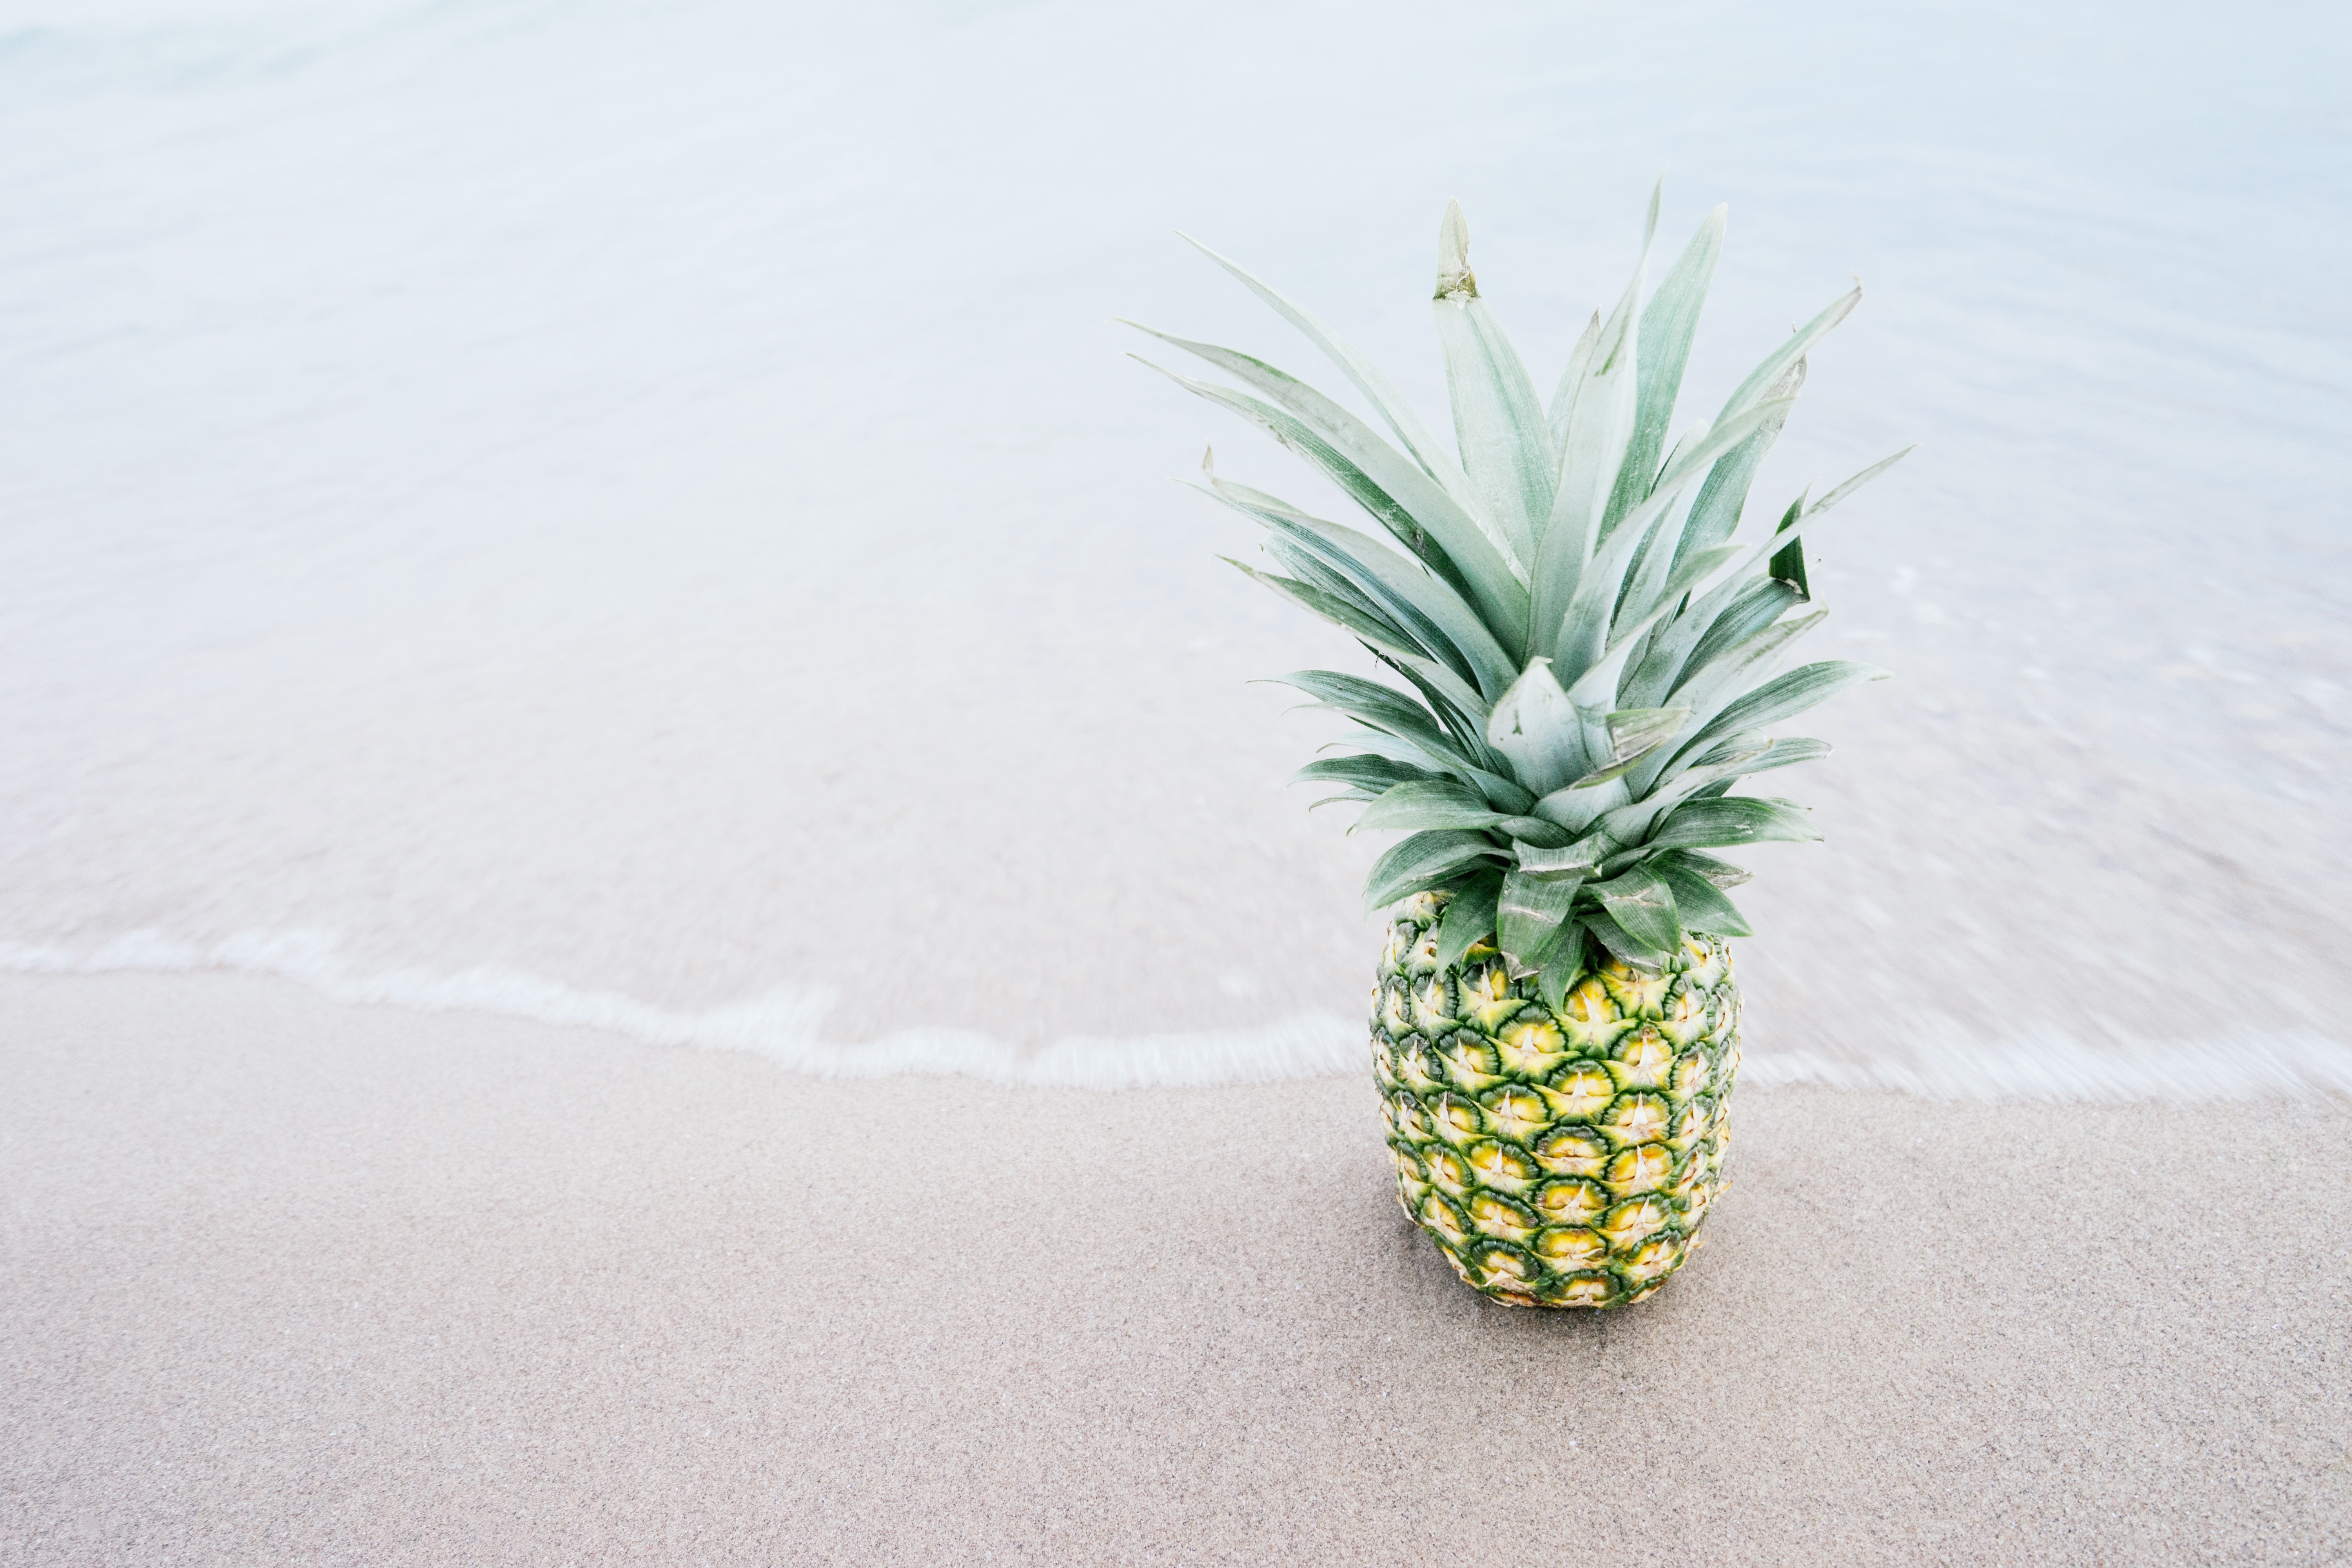
beach, sand, plant, fruit, leaf, flower, food, green, produce, tropical, fresh, healthy, pineapple, flowering plant, grass family, land plant, arecales